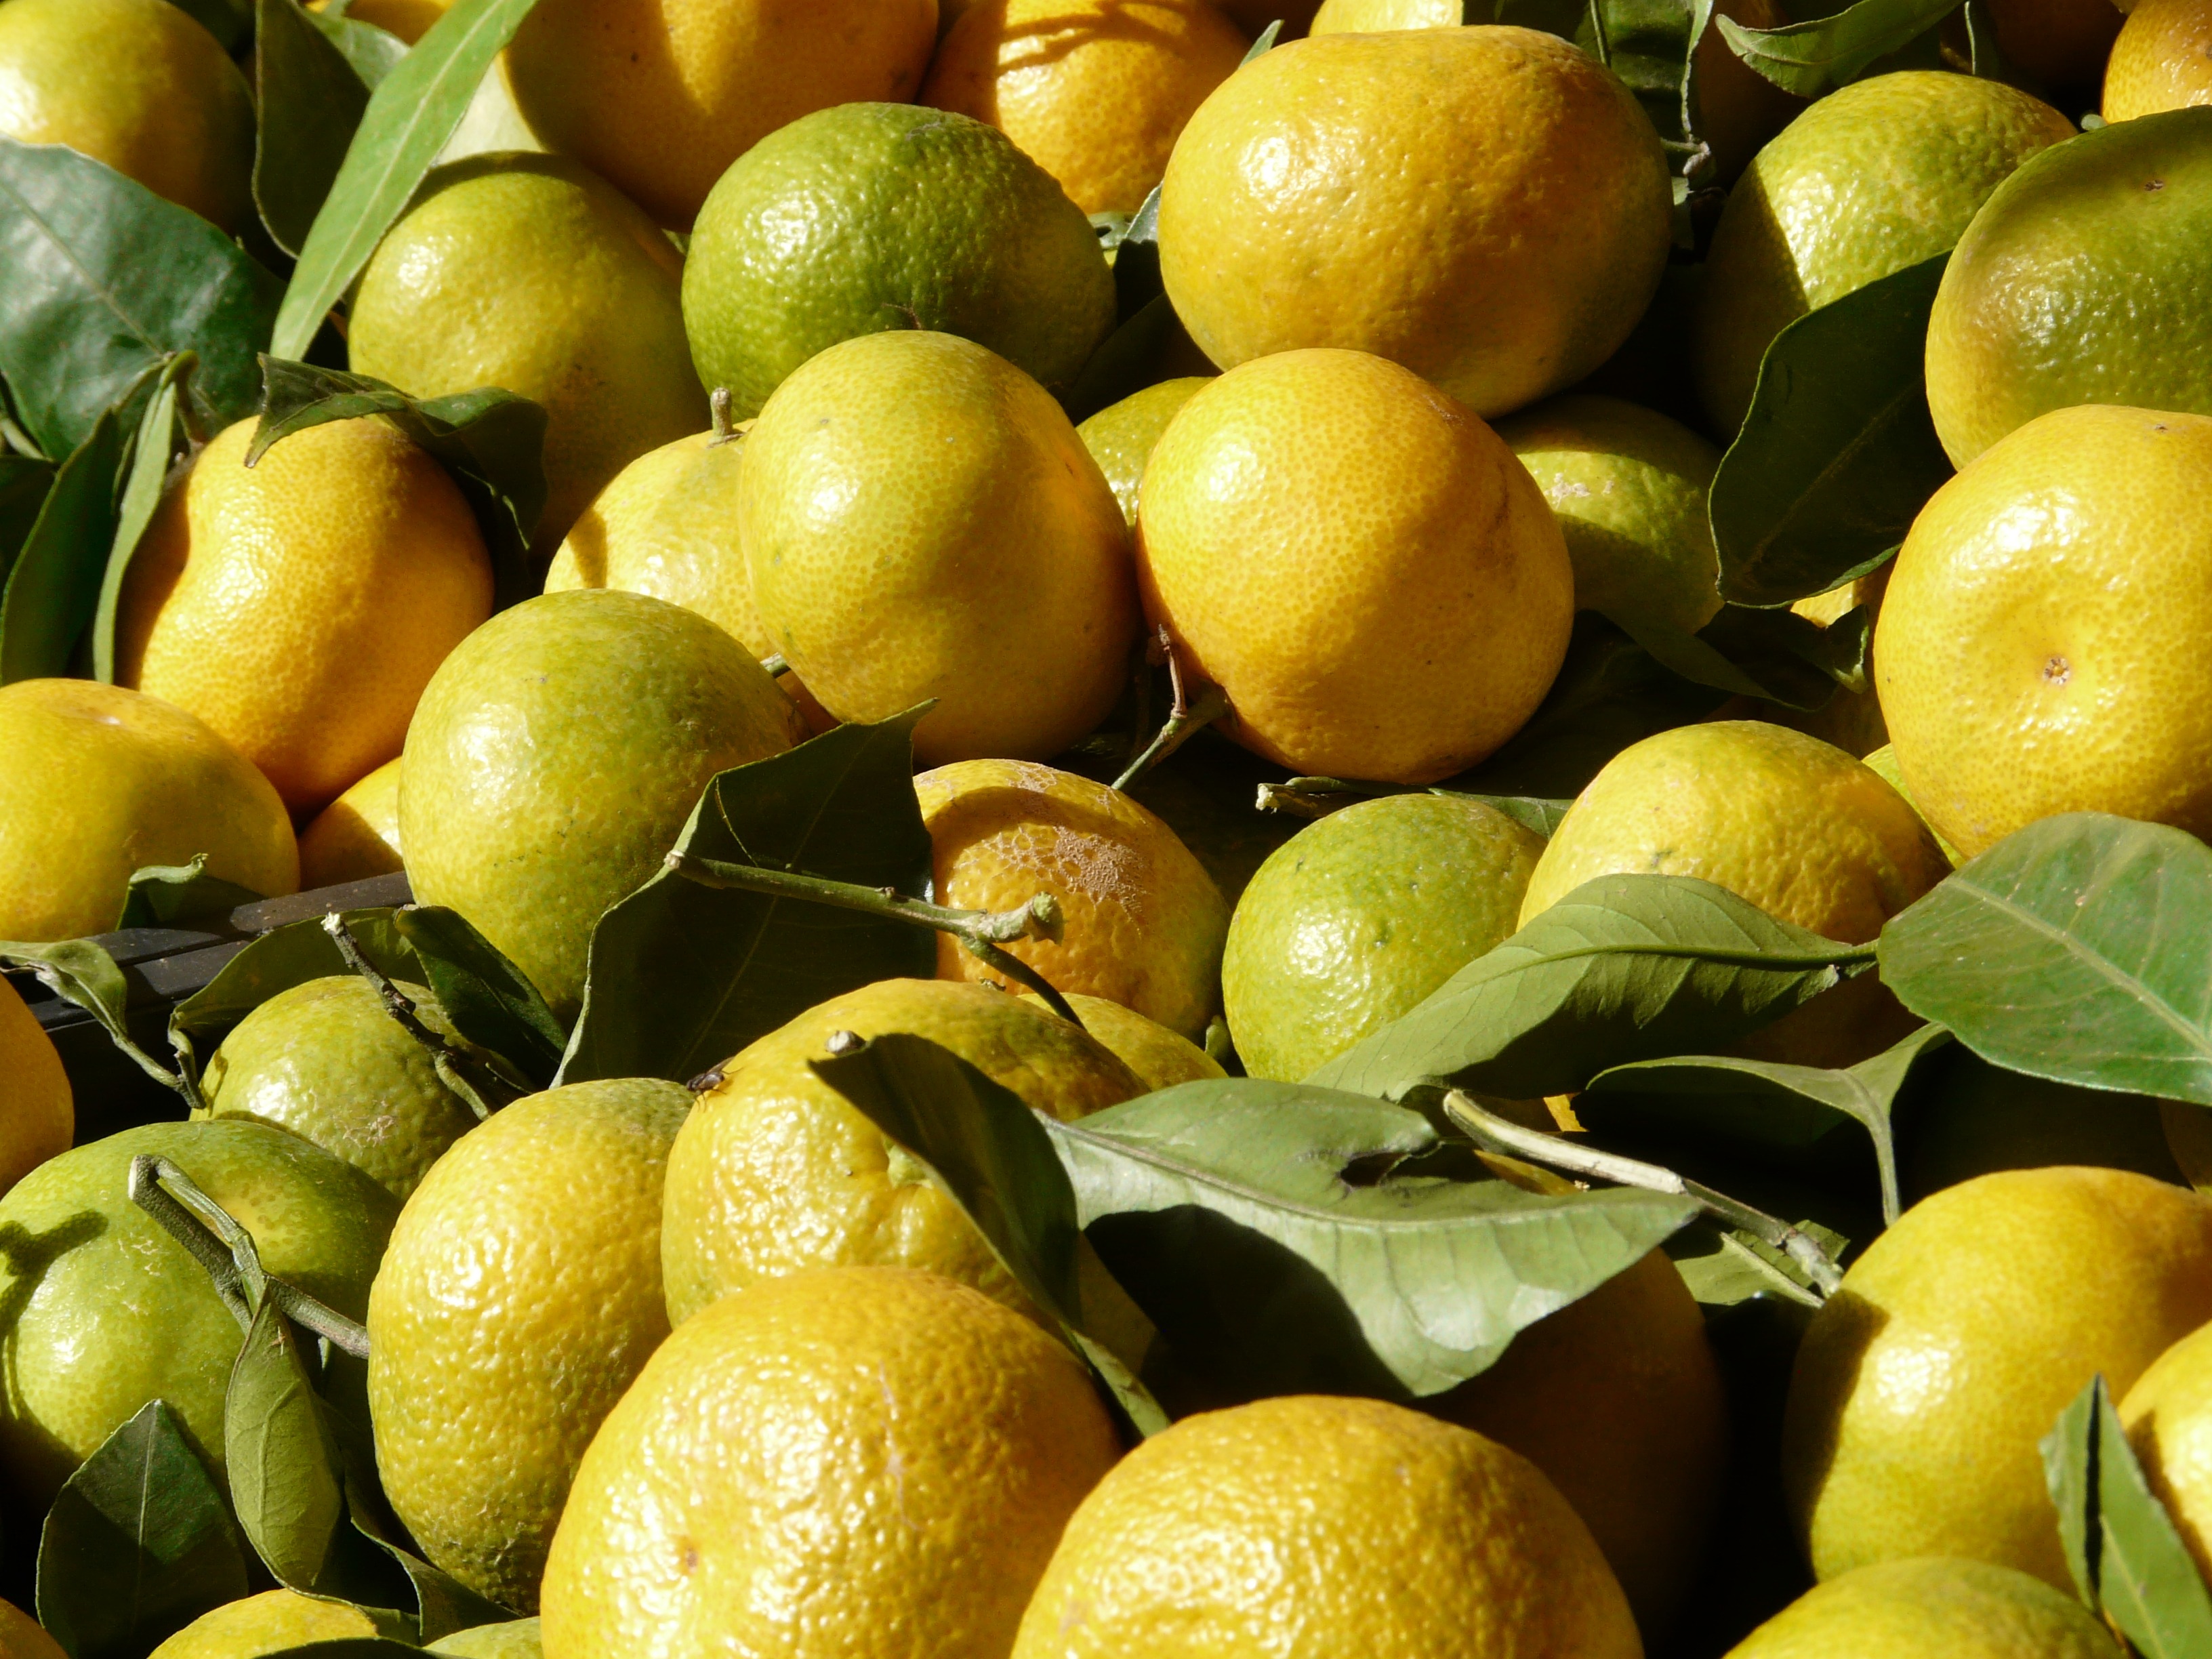
plant, fruit, sweet, ripe, orange, pile, food, produce, market, yellow, healthy, eat, delicious, lemon, lime, tropical fruit, nutrition, tangerine, kumquat, clementine, vitamins, frisch, citron, citrus, flowering plant, tangerines, fruity, vitaminhaltig, bitter orange, mandarin orange, land plant, sweet lemon, key lime, meyer lemon, tangelo, yuzu, calamondin, persian lime